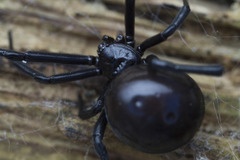
Species: Lactrodectus_hesperus